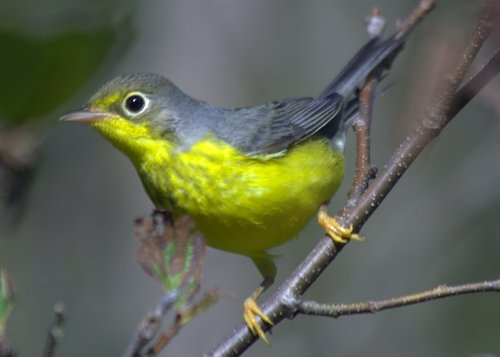
yellow and gray bird with dark eyes and yellow feeta small bird with a yellow underbelly and grey feathers.
the bird has a bright yellow green abdomen, breast and body as well as a grey covert and white eyering.
this is a yellow bird with grey on the crown, nape, and wings.
this bird has a speckled belly and breast with a short pointy bill.
this bird has wings that are grey with a yellow belly
this particular bird has a belly that is yellow with black spotsa small bird with a yellow belly, neck, and brest.
this particular bird has a belly that is yellow and has gray secondaries
this mostly gray bird has a yellow eyebrow, a yellow throat, yellow breast, and yellow belly.
Species: Canada Warbler